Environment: real
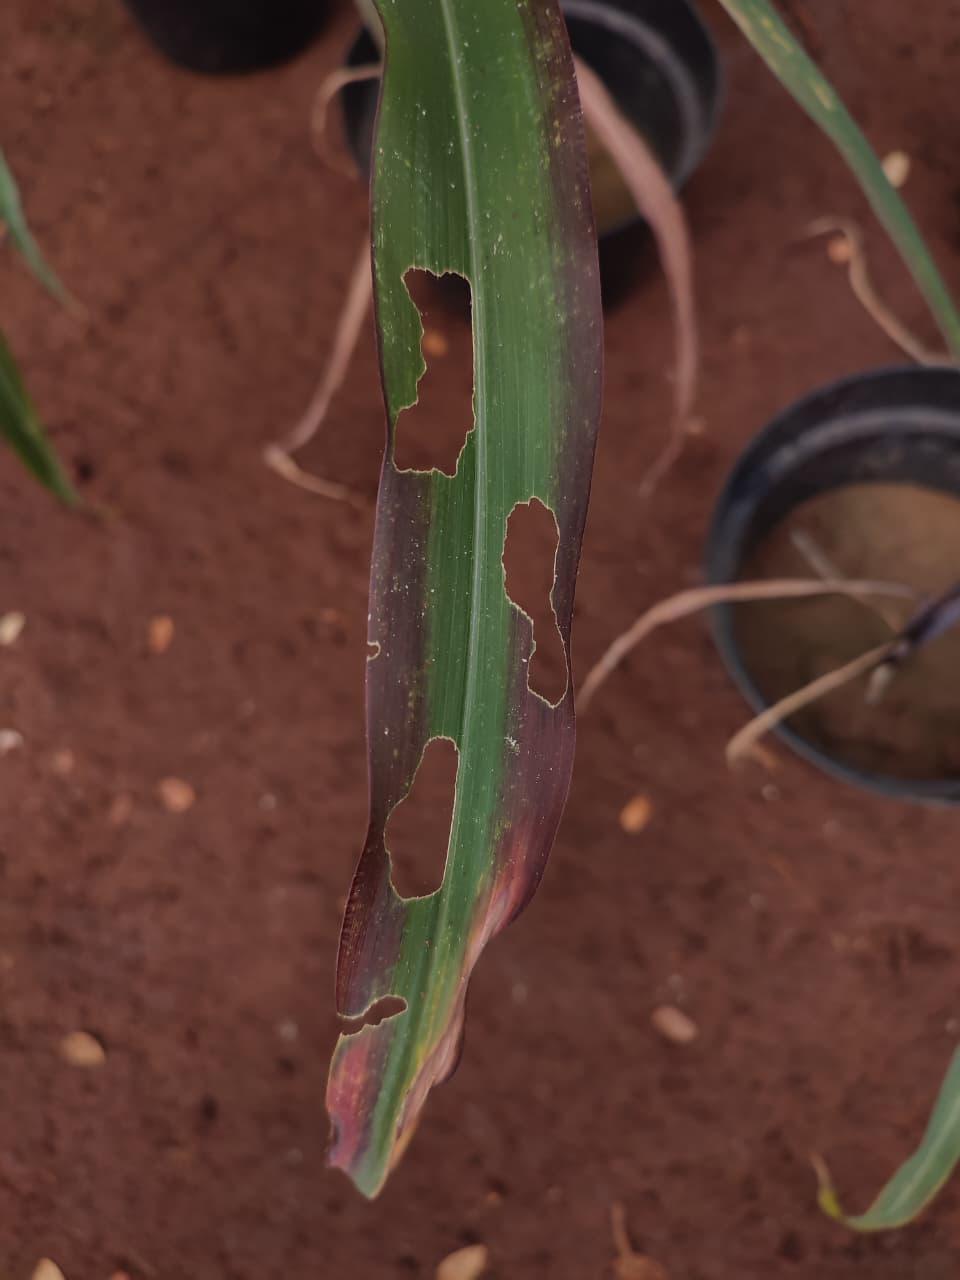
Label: phosphorus_deficiency